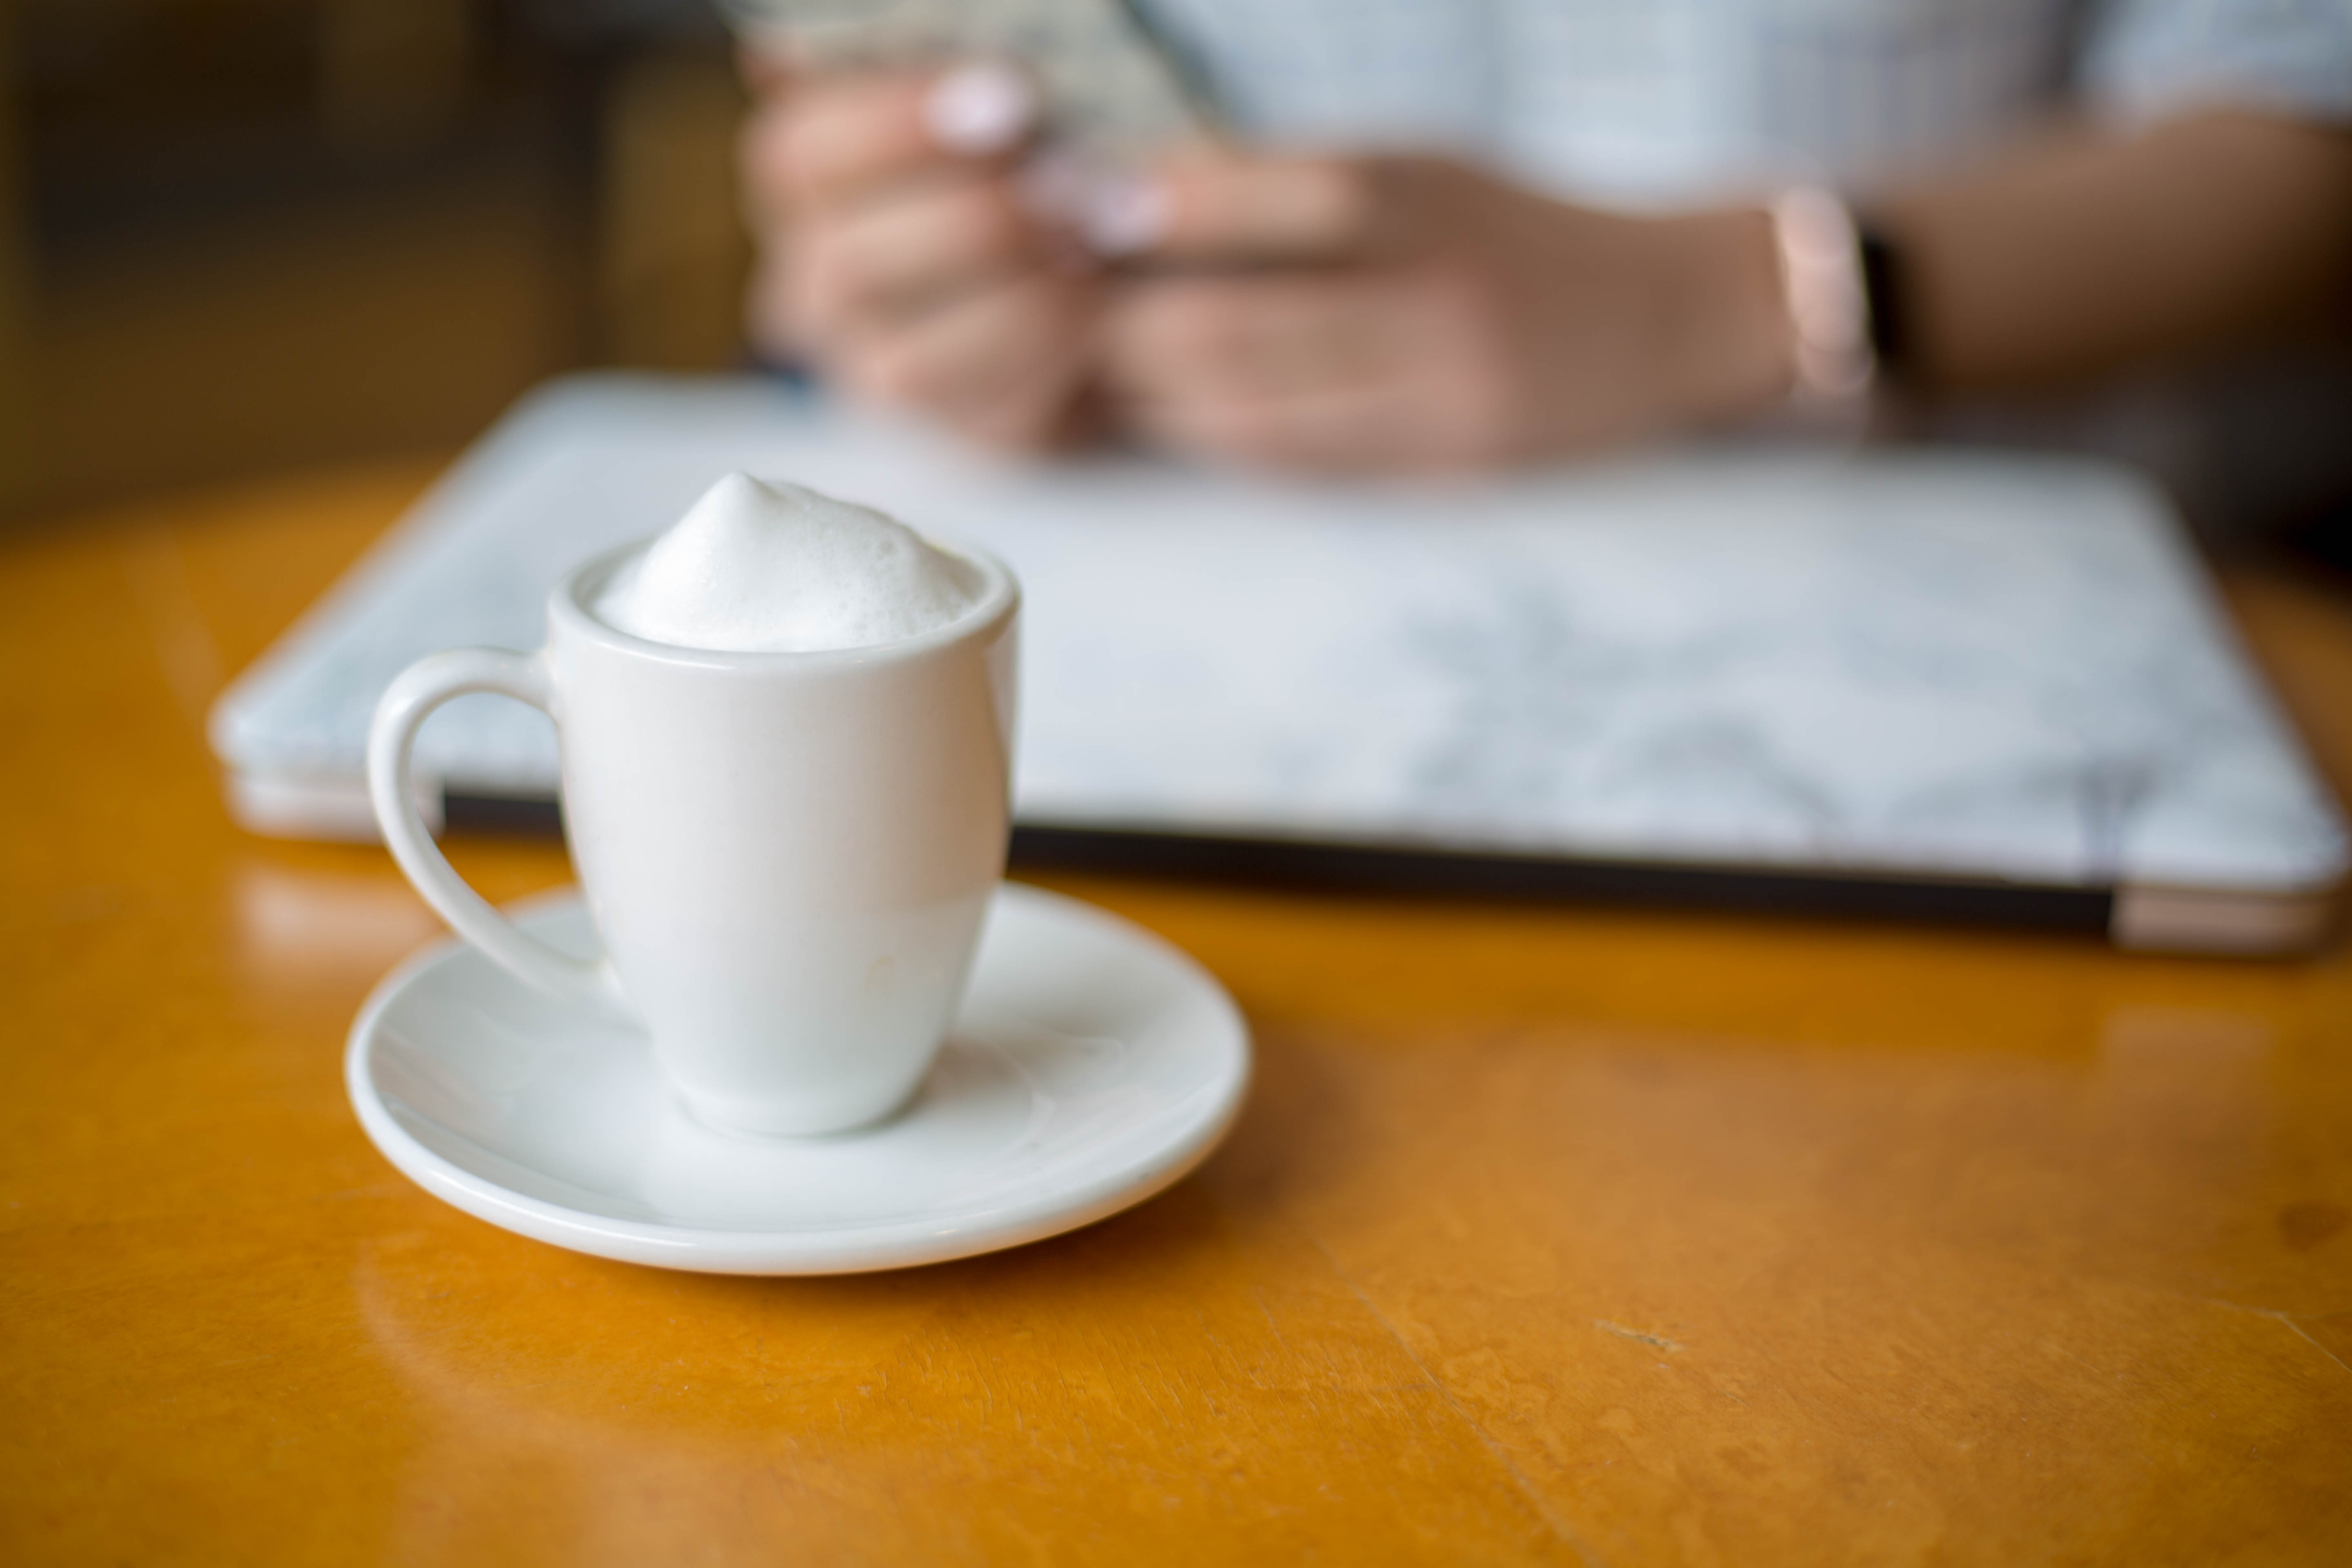
cup, coffee cup, saucer, drinkware, serveware, table, coffee, tableware, drink, espresso, hand, cafe, caff americano, teacup, caffeine, cafe au lait, cappuccino, turkish coffee